Weber Piano Company

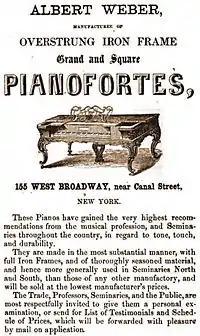
Weber Piano Fortes – 1860s Weber Square Piano Advertisement

As Weber's business grew, his pianos received recognition. The company received medals at the Philadelphia Worlds Fair (1876), the London World's Fair (1887) and the Paris World's Fair (1889). Weber also advertised his pianos aggressively, and is believed to have coined the term "Baby Grand" to describe a small grand piano. Weber was described as a skilled pianist, with genuine enthusiasm for music. He was well-educated and well-read, and was described as "a keen observer of men and things, [and] a most interesting entertainer". Weber was also a socialite, founding the Arcadian Club in New York, as well as being a member of the Manhattan Club, the Palette Club, the Arion Society, and the Liederkranz Society.